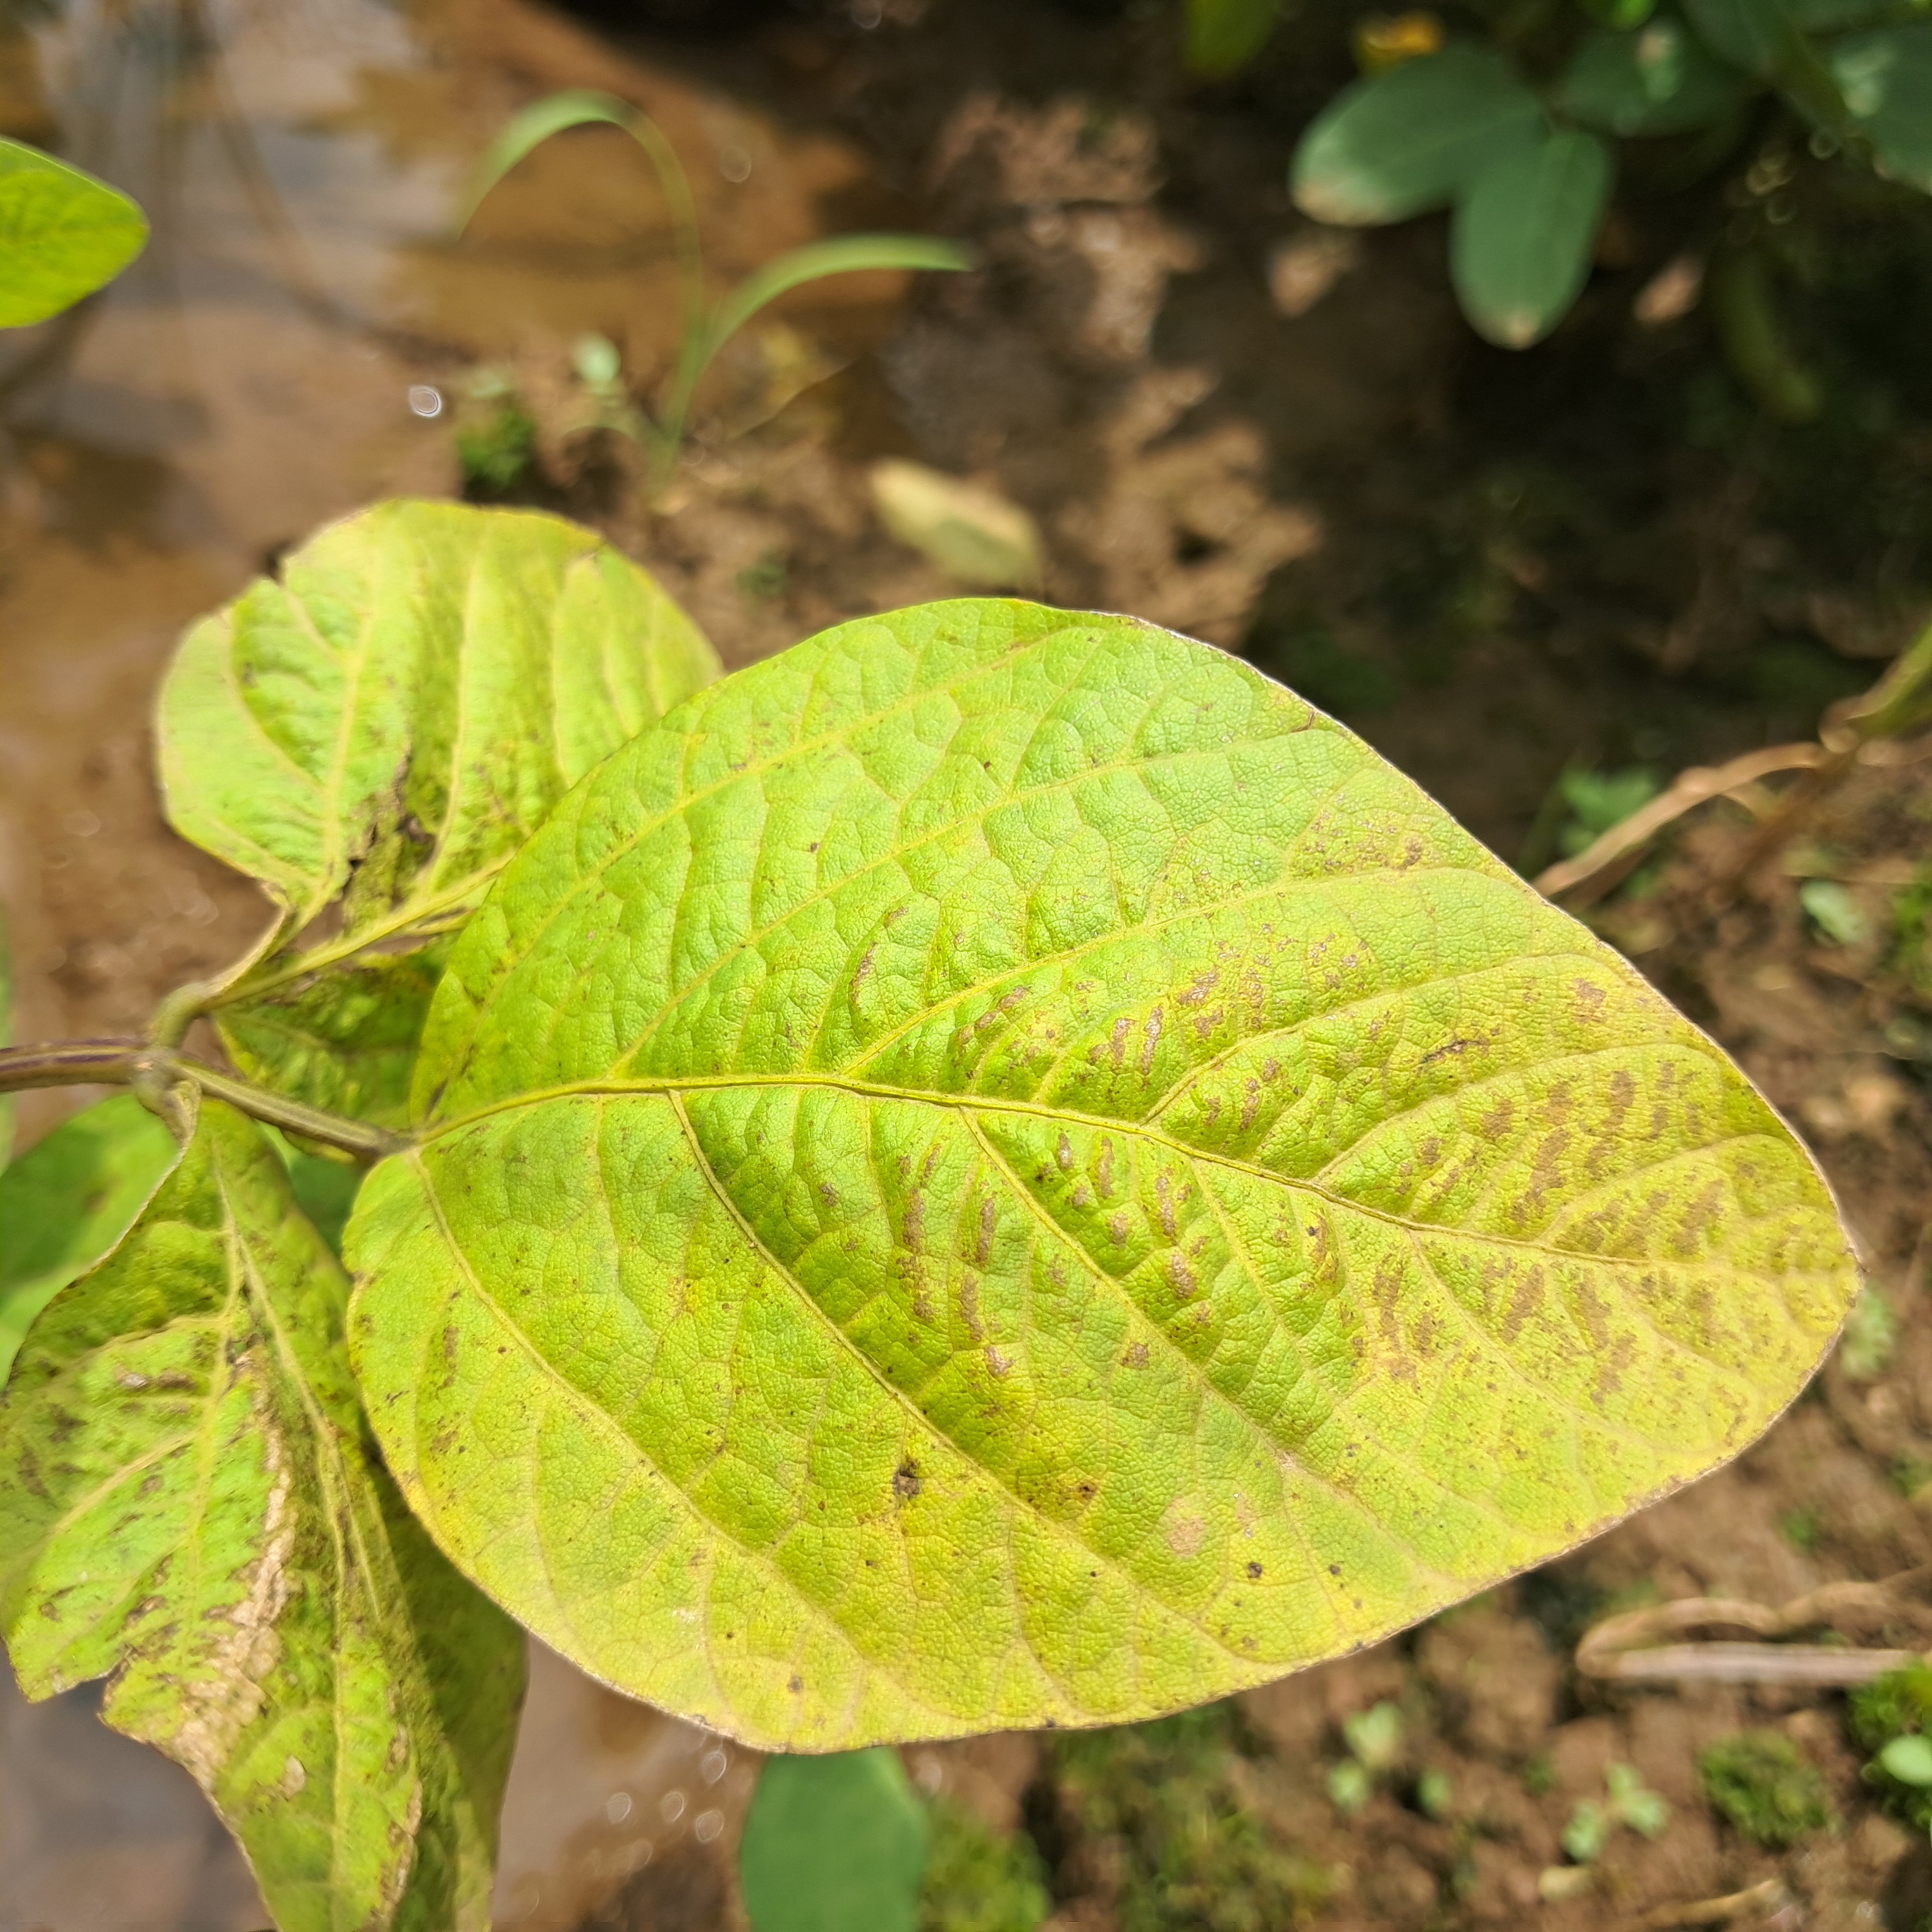
Label: Mosaic